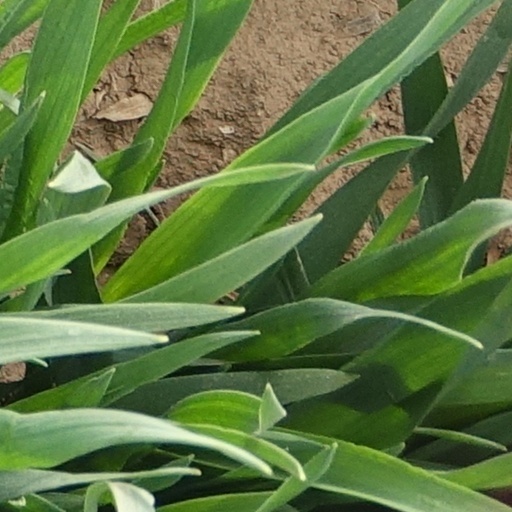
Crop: wheat